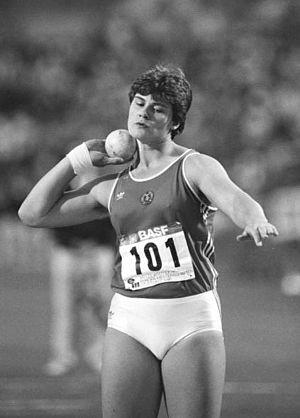
Andreas Krieger, né Heidi Krieger le 20 juillet 1965 à Berlin, est une personnalité sportive allemande, athlète spécialiste du lancer du poids qui a remporté les championnats d'Europe d'athlétisme 1986 dans l'équipe féminine du SC Dynamo Berlin avant sa transition de genre.